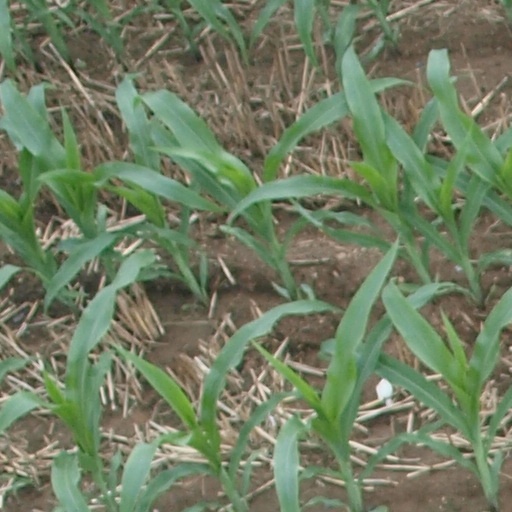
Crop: maize; corn